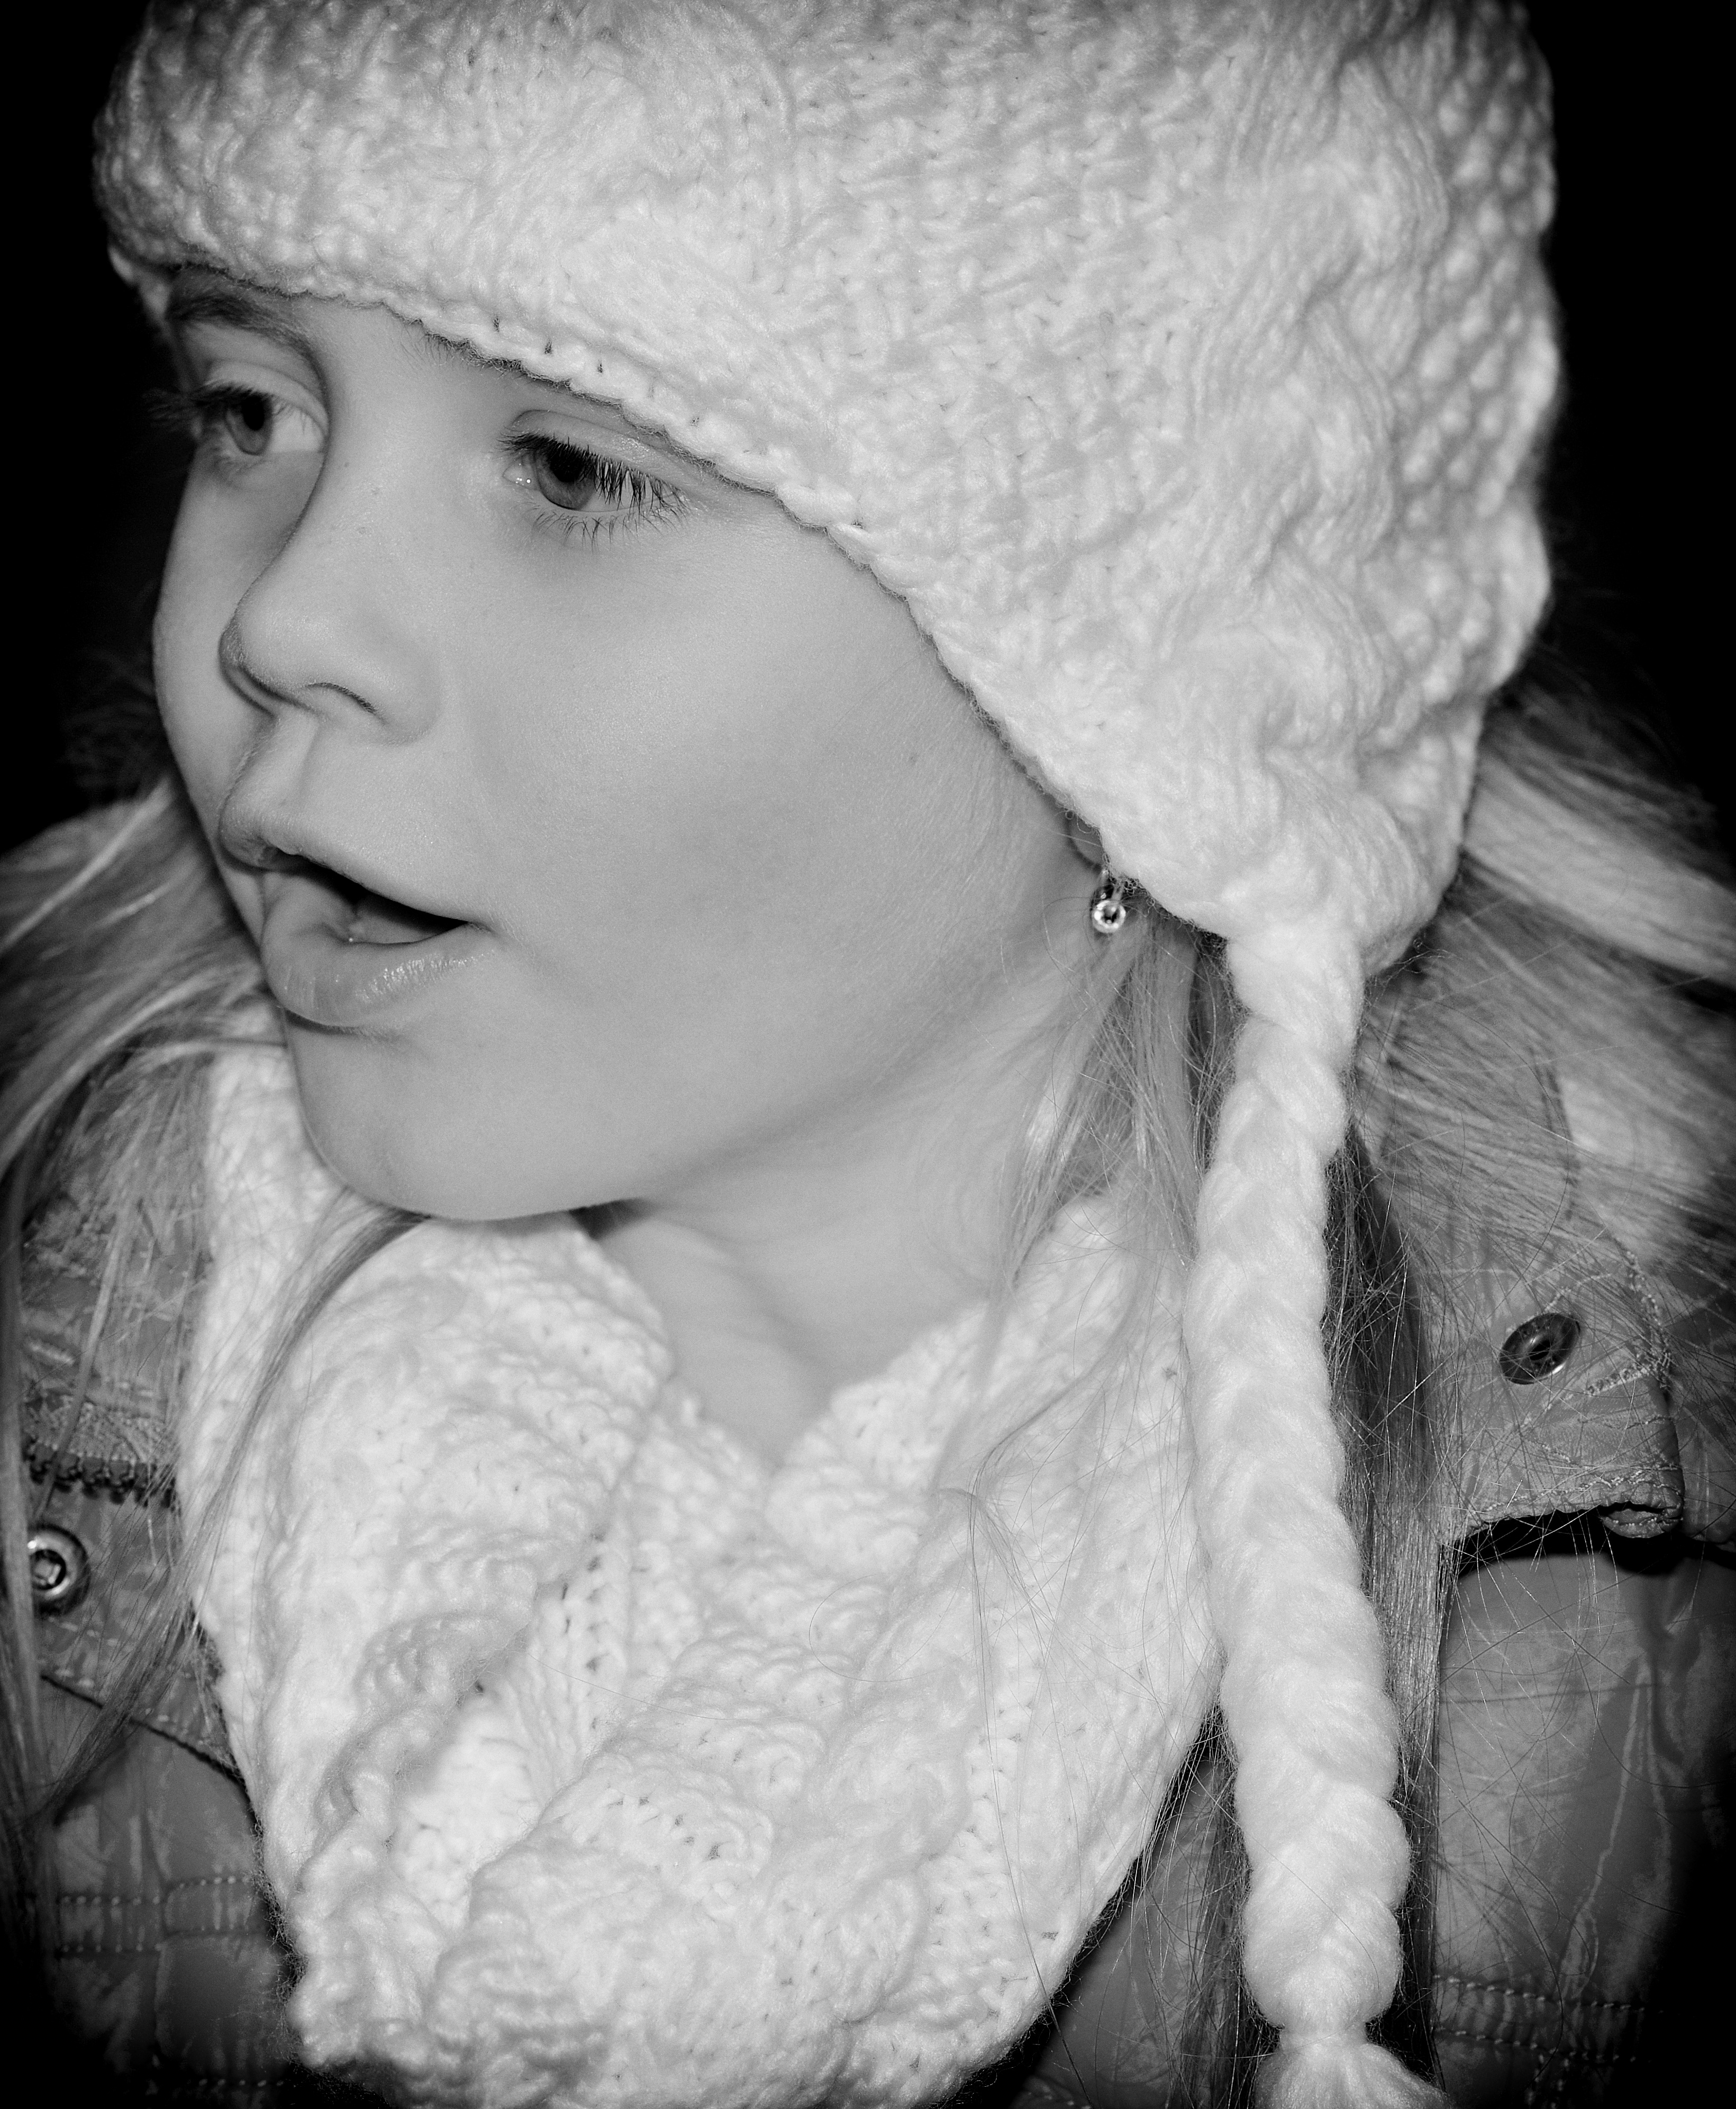
person, winter, black and white, girl, white, photography, fur, portrait, child, hat, clothing, black, monochrome, face, infant, eye, cap, head, skin, beauty, organ, black and white recording, monochrome photography, portrait photography